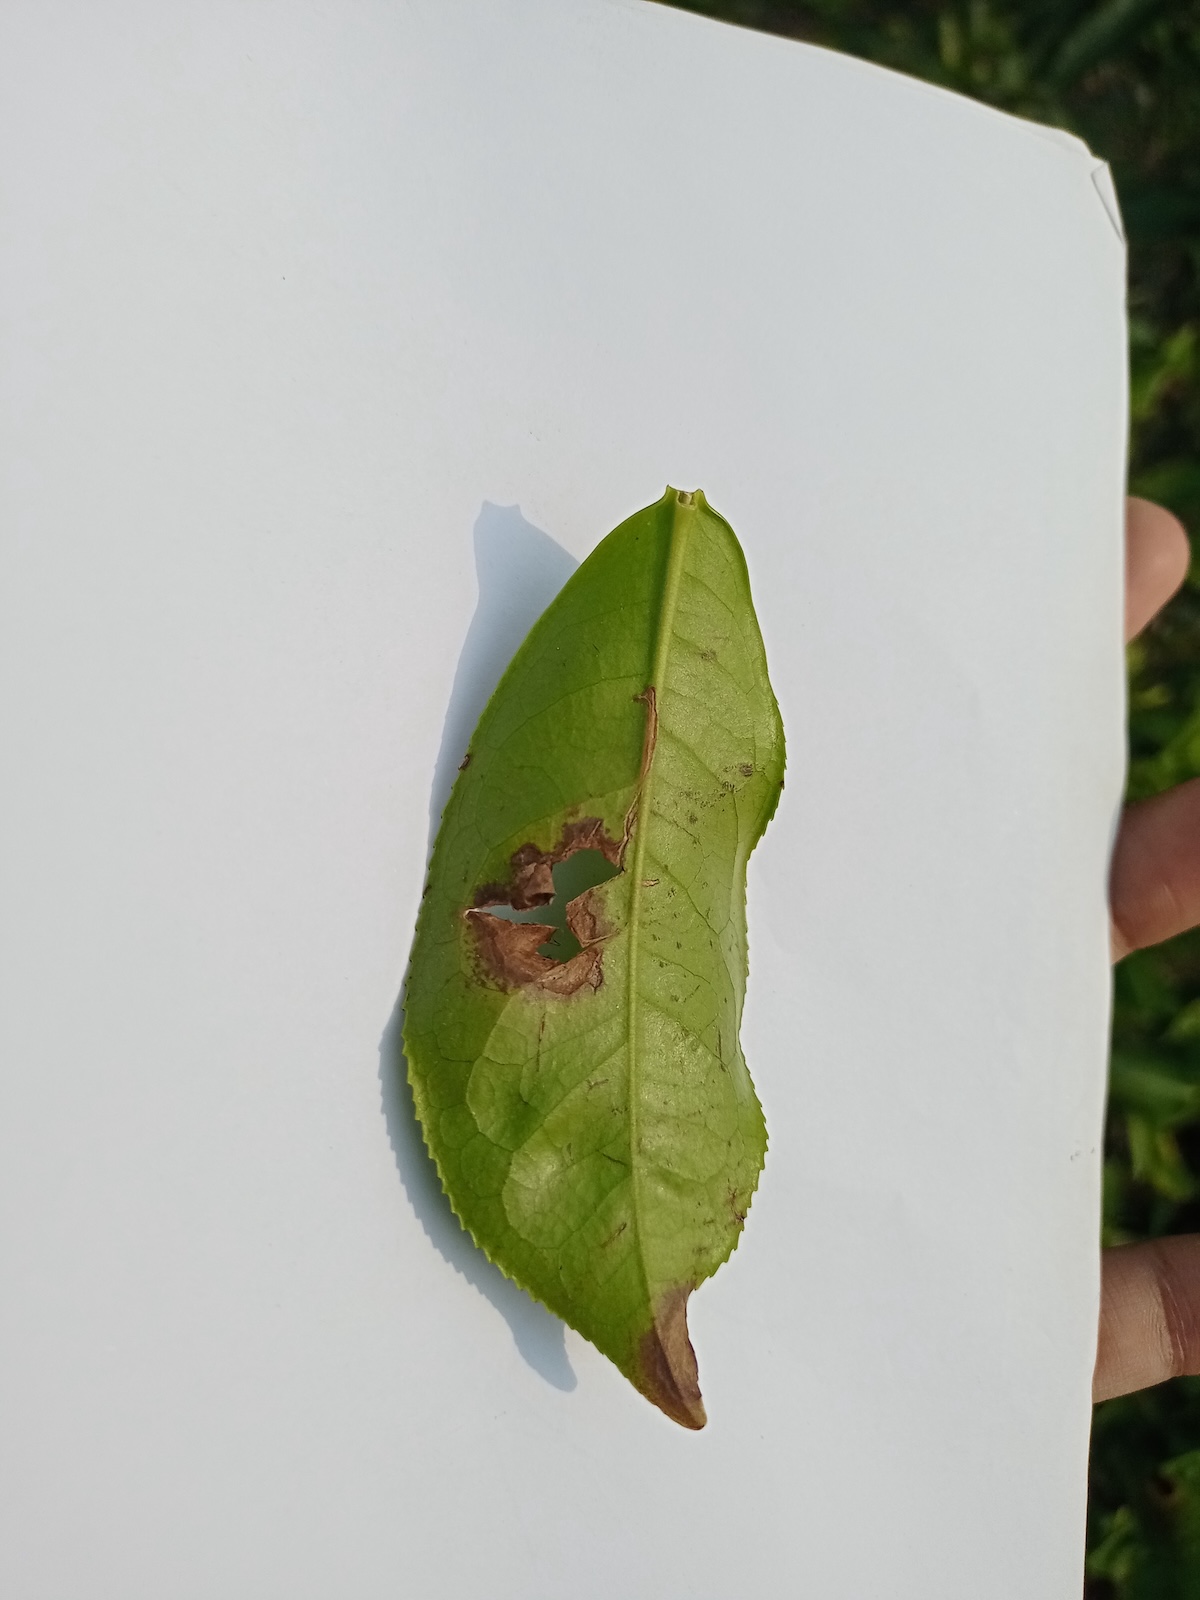
Label: Gray Blight